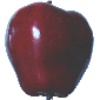
Label: Apple Red Delicious 1